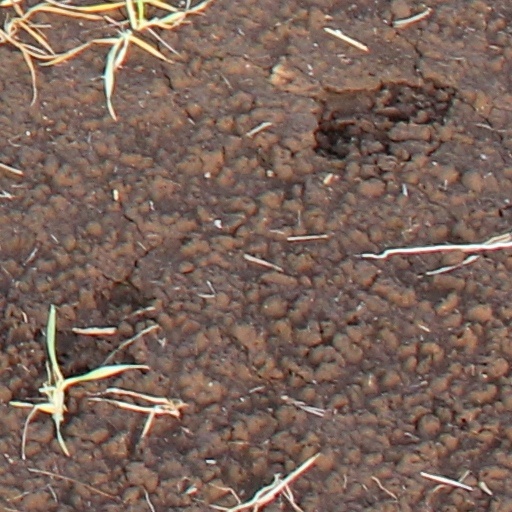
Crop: wheat